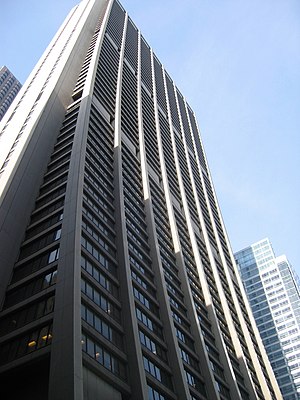
Chase Tower
Chase Tower er en skyskraber i Chicago der blev bygget færdig i 1969. Det er den niende højeste bygning i Chicago, med en højde på 259 meter.